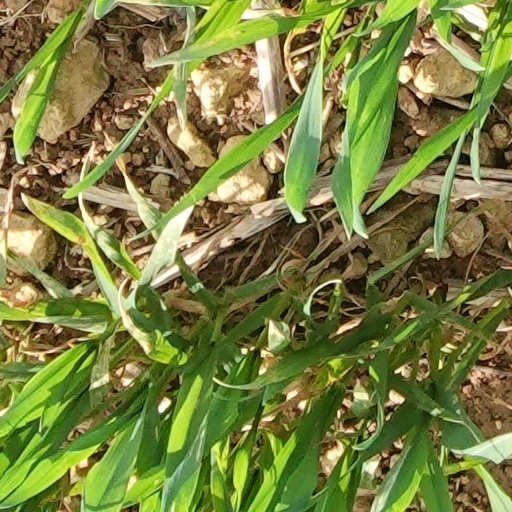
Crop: wheat